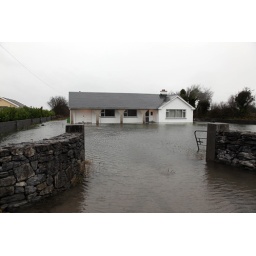
24/11/09. A house in Claregalway, Co. Galway is completely surrounded by water on all sides. Photo Gary Fox